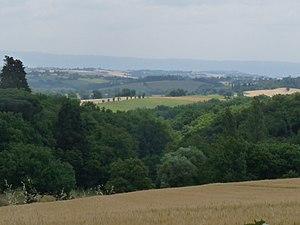
Vue vers la Montagne Noire, Prunet, Haute-Garonne, France
Prunet est une commune française située dans le département de la Haute-Garonne en région Occitanie.